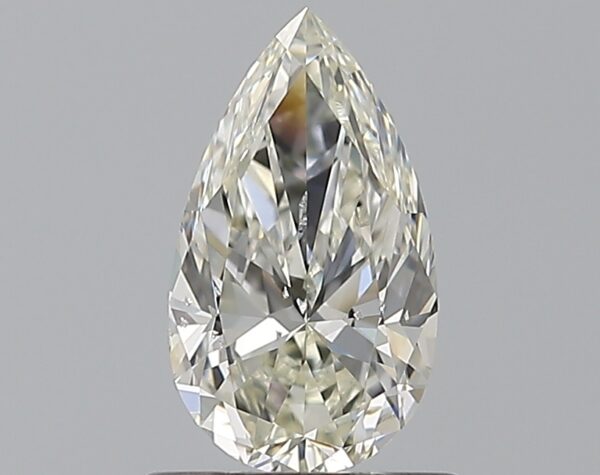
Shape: pear
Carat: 0.71
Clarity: SI2
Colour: J
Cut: EX
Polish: EX
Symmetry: EX
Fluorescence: F
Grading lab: GIA
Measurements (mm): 8.13 x 4.68 x 2.94